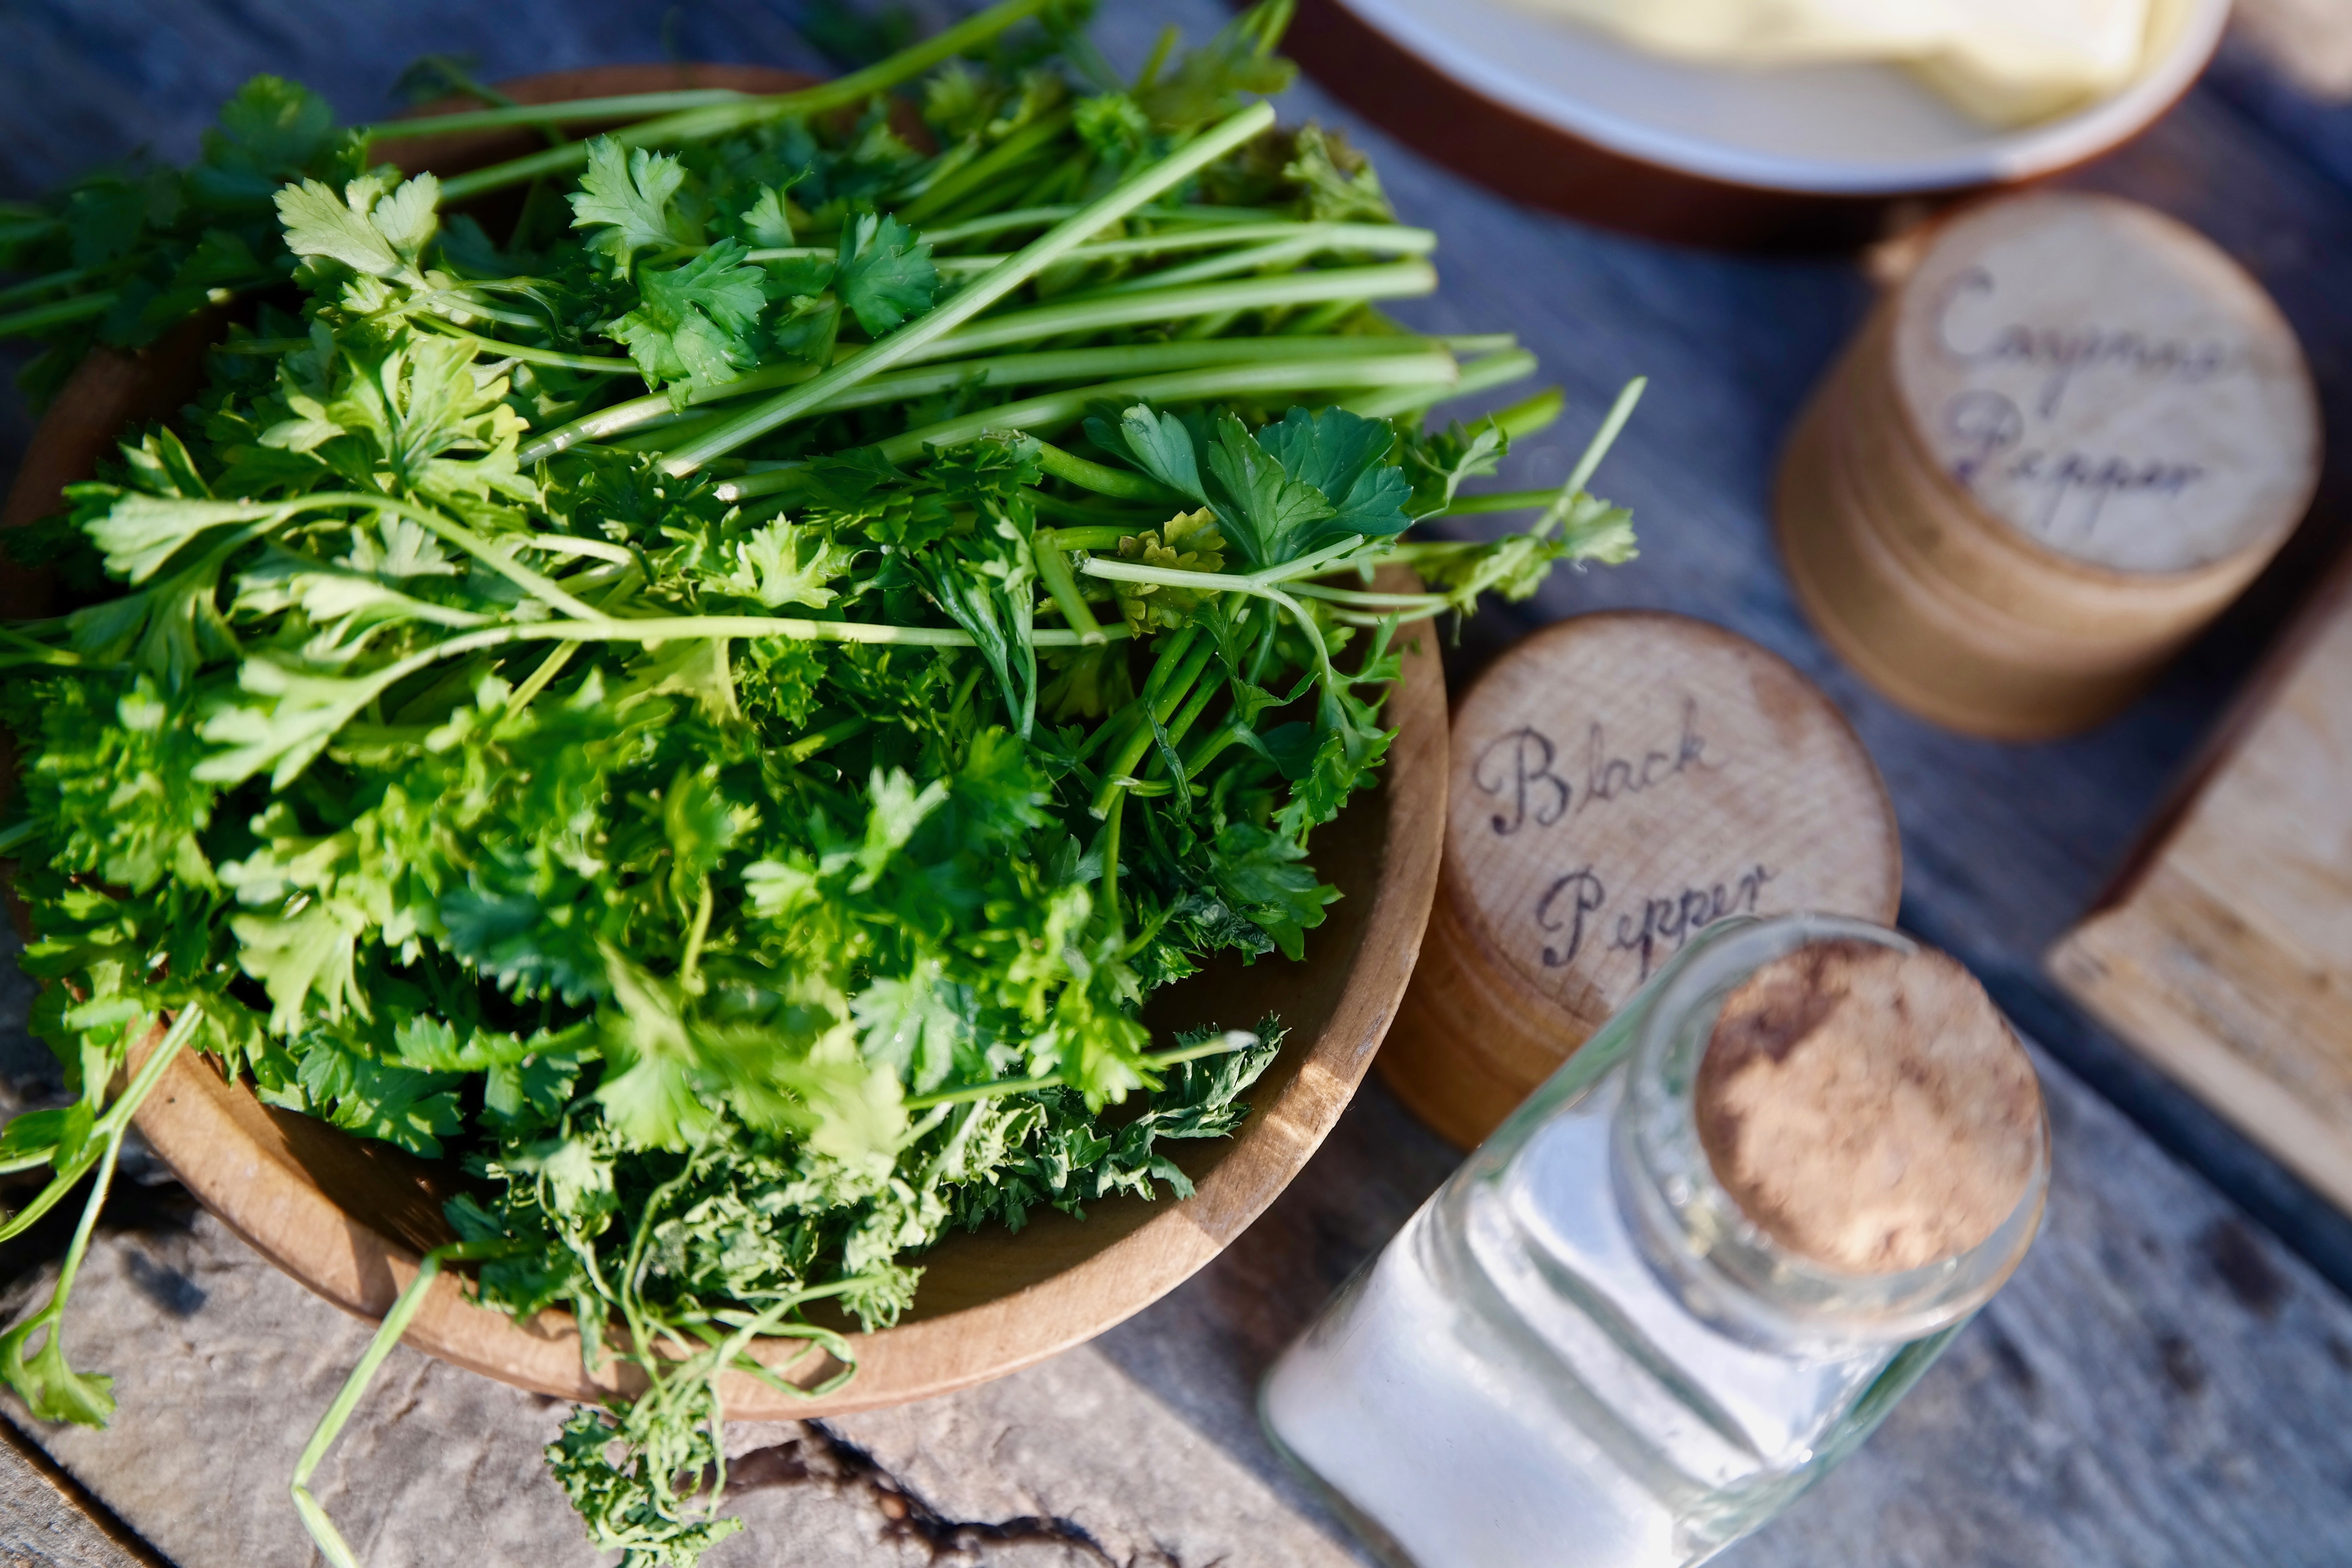
dish, food, herb, produce, vegetable, land plant, leaf vegetable